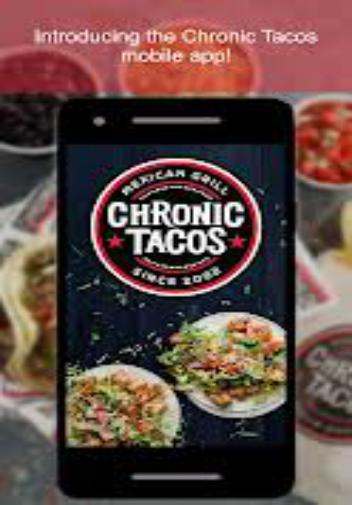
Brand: Chronic Tacos-1
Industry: Food